Chita Foras

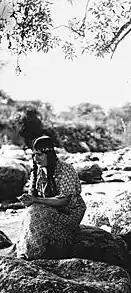
1929

Chita Foras (1900–1986), was an Italian-Argentine actress noted for her work in silent and sound films.